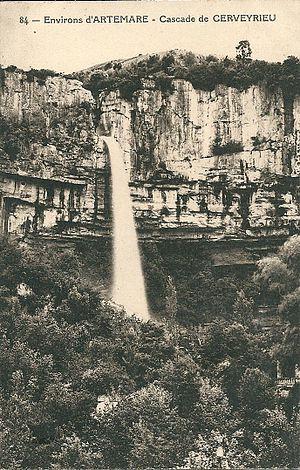
Artemare - Cascade de Cerveyrieu - avant 1929 (date d'envoi postal de la carte)